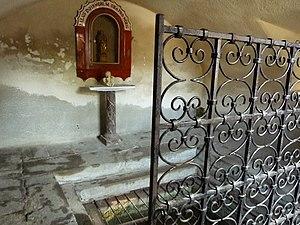
Fontaine miraculeuse, Ermitage de Font-Romeu, Pyrénées-Orientales, France
L'ermitage Notre-Dame se situe sur la commune de Font-Romeu-Odeillo-Via dans le département des Pyrénées-Orientales, à environ un kilomètre au nord du centre-ville, sur la route départementale 618 en direction de Bolquère.